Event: Typhoon Ruby
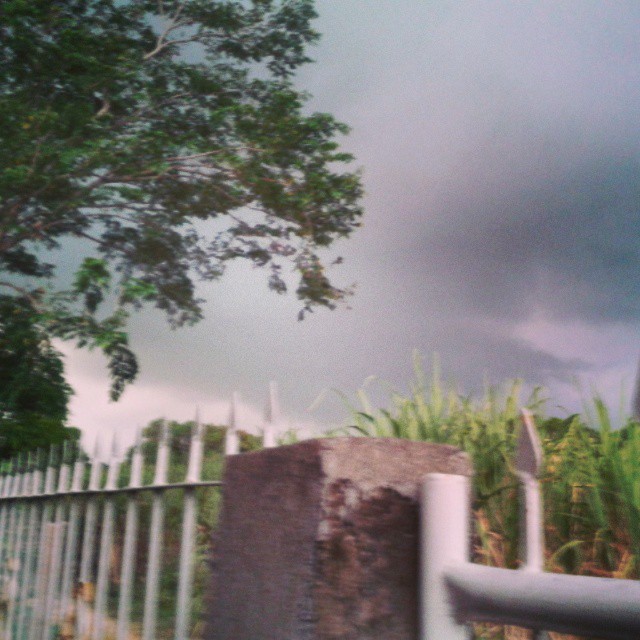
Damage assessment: no_damage